Kangaroo care

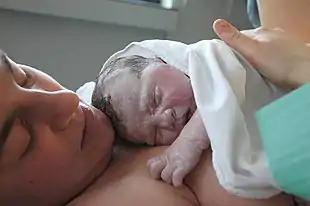
A mother providing kangaroo care immediately following birth

Kangaroo mother care (KMC), which involves skin-to-skin contact (SSC), is an intervention to care for premature or low birth weight (LBW) infants. The technique and intervention is the recommended evidence-based care for LBW infants by the World Health Organization (WHO) since 2003.